Thomas Kraft

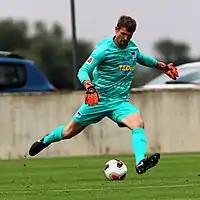
Kraft preparing to take a goal kick during a friendly match between Hertha BSC and West Ham United in 2019.

Ahead of the 2012–13 season, Kraft made it clear that he wanted to stay at Hertha BSC, even if the club were relegated to 2. Bundesliga. Kraft stated his aim was to help Hertha BSC get promoted back to Bundesliga. Having served a five match suspension, he returned to the starting line–up against VfR Aalen on 16 September 2012 and kept a clean sheet, as the club won 2–0,his first clean sheet for the club. Since returning to the starting line–up, Kraft regained his place as Hertha BSC's first choice goalkeeper for the club and contributed into helping them reach the top of the table. This lasted until he missed one match for Hertha BSC against MSV Duisburg on 10 March 2013, due to illness. Kraft returned to the starting line–up against 1860 Munich on 16 March 2013 and kept a clean, as the club drew 0–0. This was followed up by keeping two more clean sheets against VfL Bochum and Eintracht Braunschweig. He then helped Hertha BSC achieve direct promotion to the top-flight Bundesliga for the 2013–14 season by beating SV Sandhausen 1–0 on 21 April 2013. At the end of the 2012–13 season, Kraft went on to make twenty–eight appearances in all competitions. For his performance, he was awarded "The White Vest".